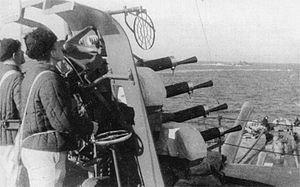
Le Krasny Kavkaz est un croiseur léger de la classe Admiral Nakhimov construit pour la marine soviétique pendant la Première Guerre mondiale.